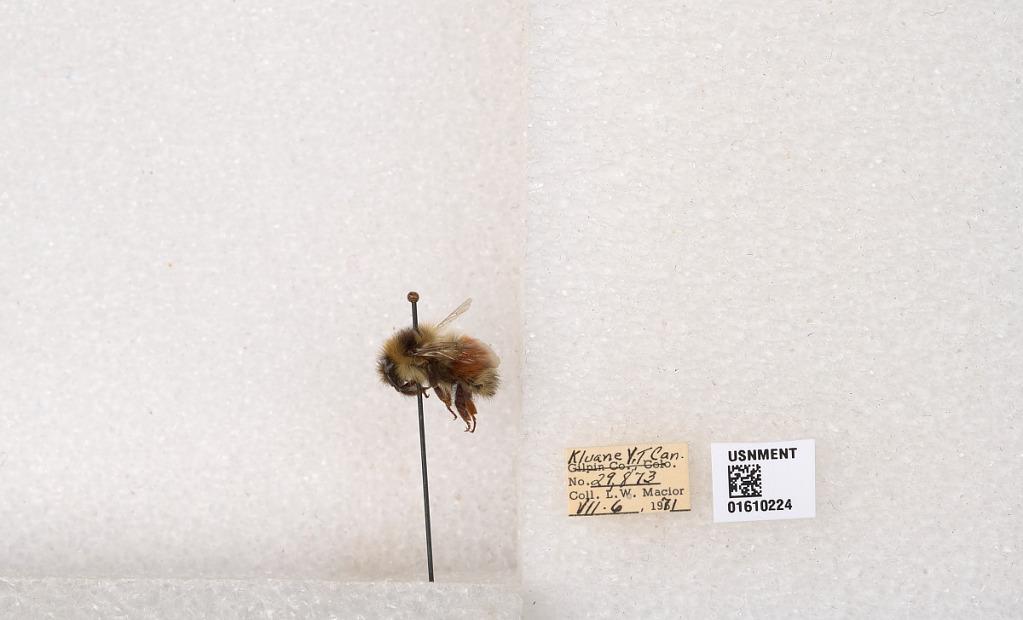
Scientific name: Bombus (Pyrobombus) sylvicola Kirby
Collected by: L. Macior
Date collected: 1971-7-6
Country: Canada
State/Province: Yukon Territory
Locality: Kluane National Park and Reserve
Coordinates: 60.7493, -139.504